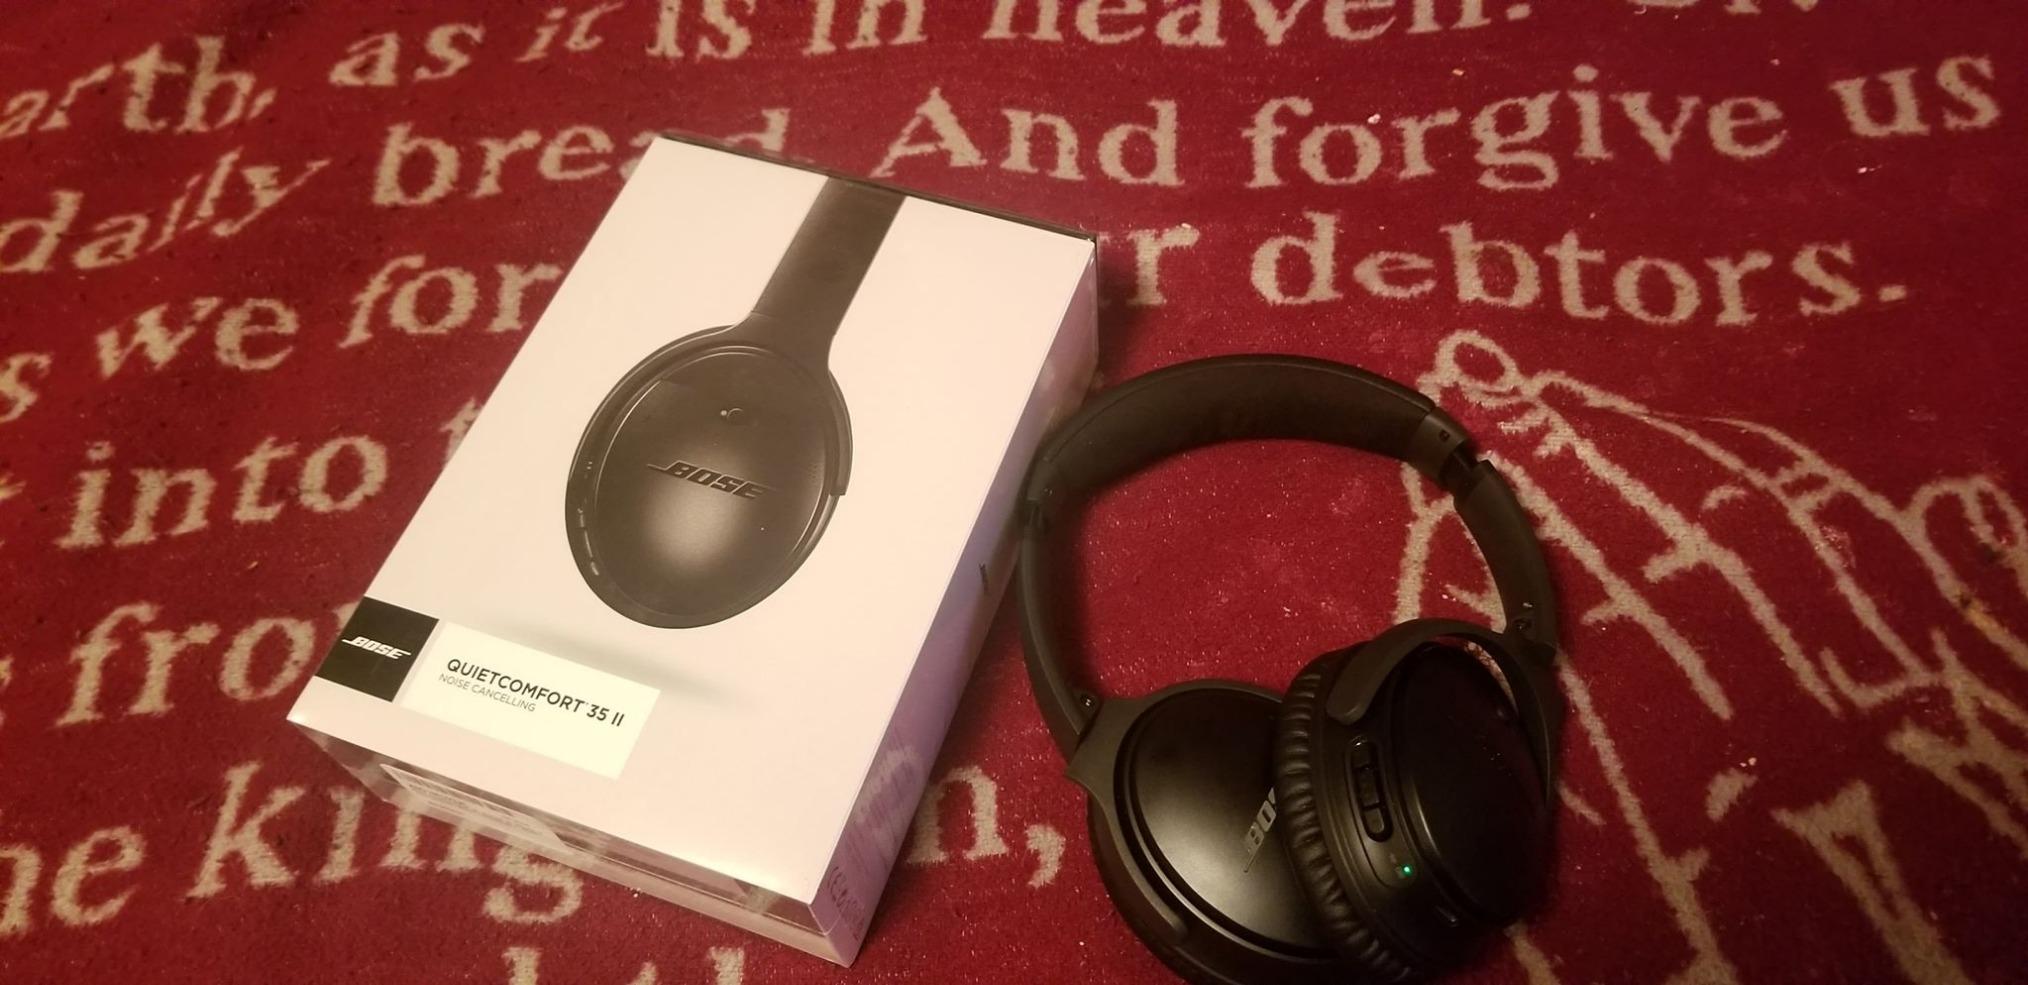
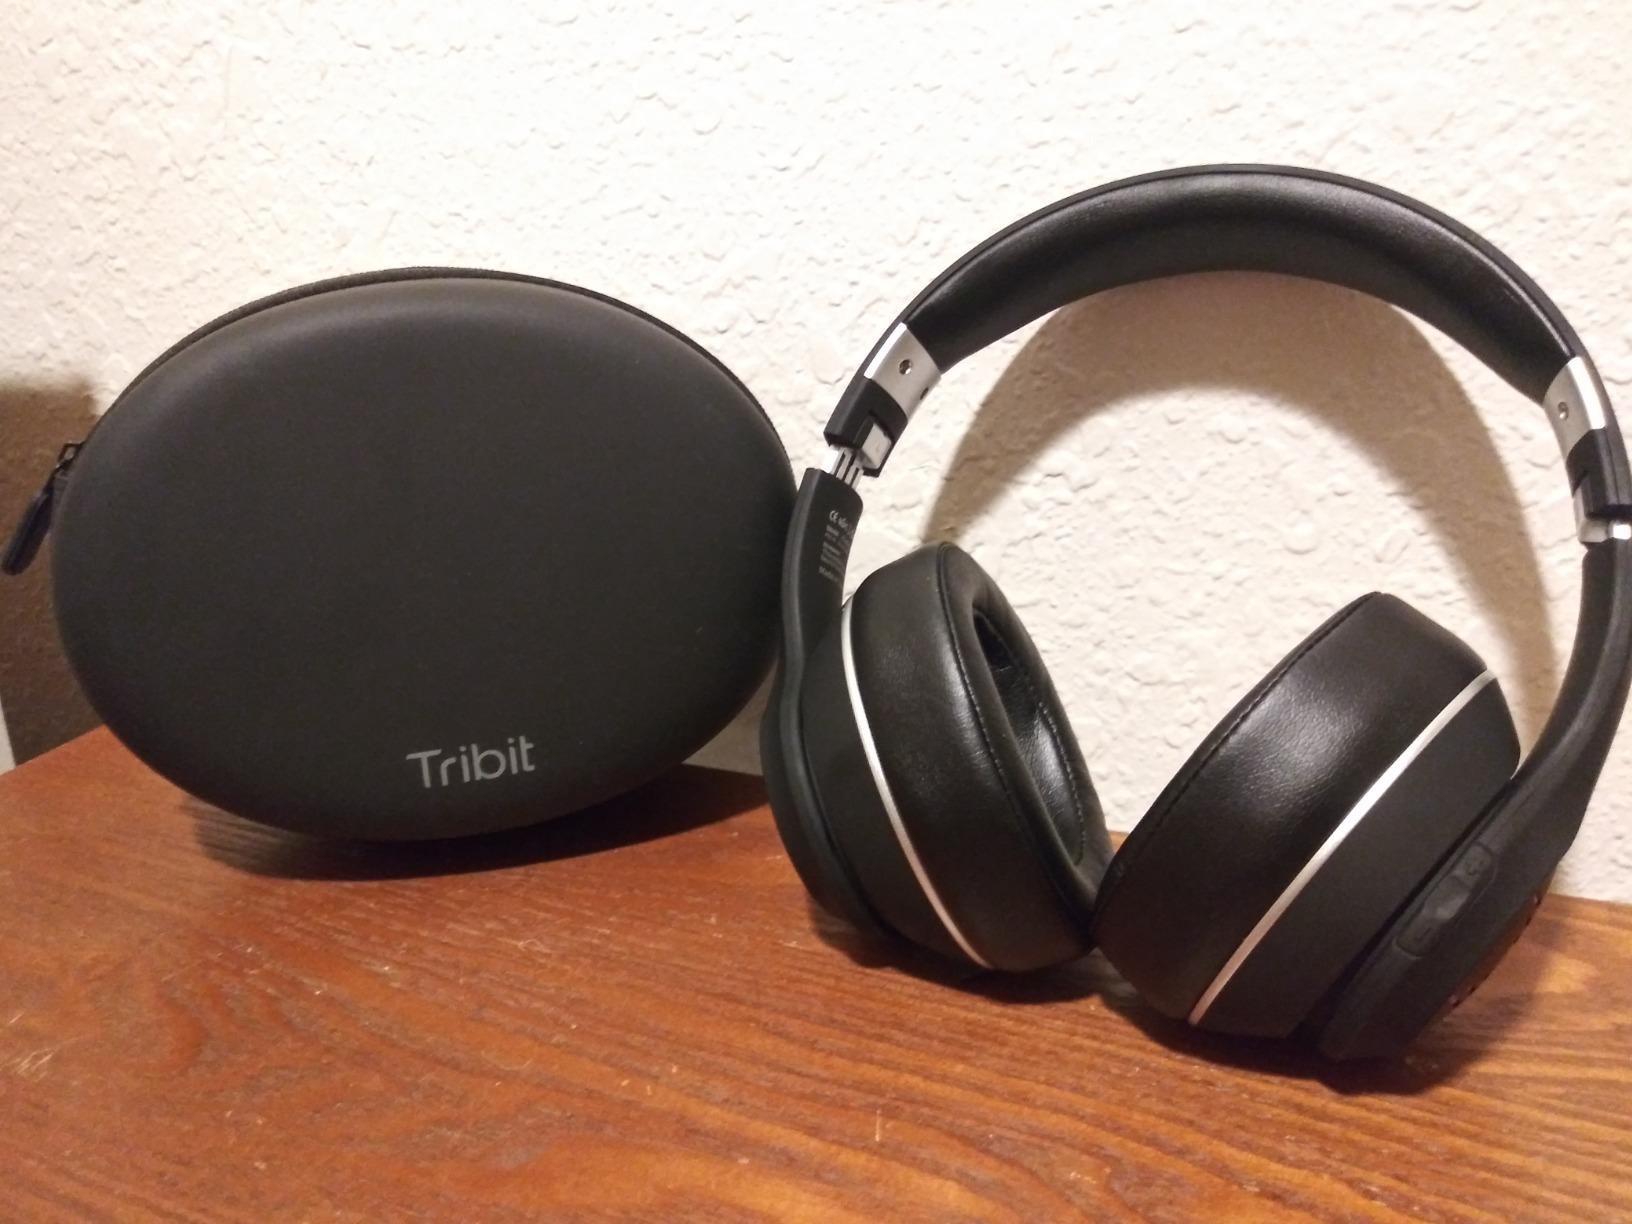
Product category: headphones
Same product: no